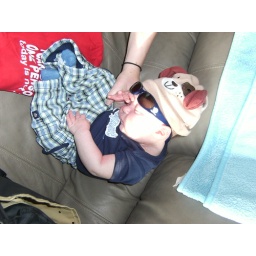
passed out in the dog hat and sun glasses 2